List of unclassified miscellaneous vessels of the United States Navy

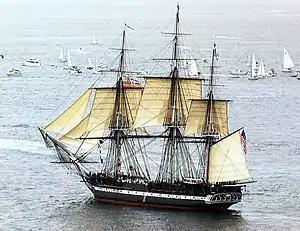
in 1997, formerly (IX-21) from 1941 to 1975

The IX (unclassified–miscellaneous) hull classification symbol is used for ships of the United States Navy that do not fit into one of the standard categories. Similar lists of 'miscellaneous' ships can found at